Saw Mill River Parkway

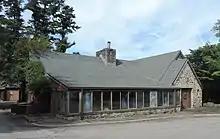
The former La Cantina restaurant, which served early motorists and closed its doors in 1995

The parkway continues northeast through the town of New Castle as a four-lane freeway, passing northwest of the Mount Kisco Country Club before entering the village of Mount Kisco. Just southwest of the Mount Kisco Metro-North station, the parkway and railroad fork in different directions, with the parkway turning north into Exit 34, an interchange with NY 133 (West Main Street). In the northern reaches of Mount Kisco, Exit 36 services Croton Avenue from the southbound lanes. Just to the north, the Saw Mill River Parkway enters Exit 37, an interchange with Kisco Avenue. Now in the town of Bedford, the parkway enters Exit 38, a right-in/right-out interchange with Green Lane on both sides of the highway. Green Lane is also the first at-grade intersection on the Saw Mill River Parkway southbound.